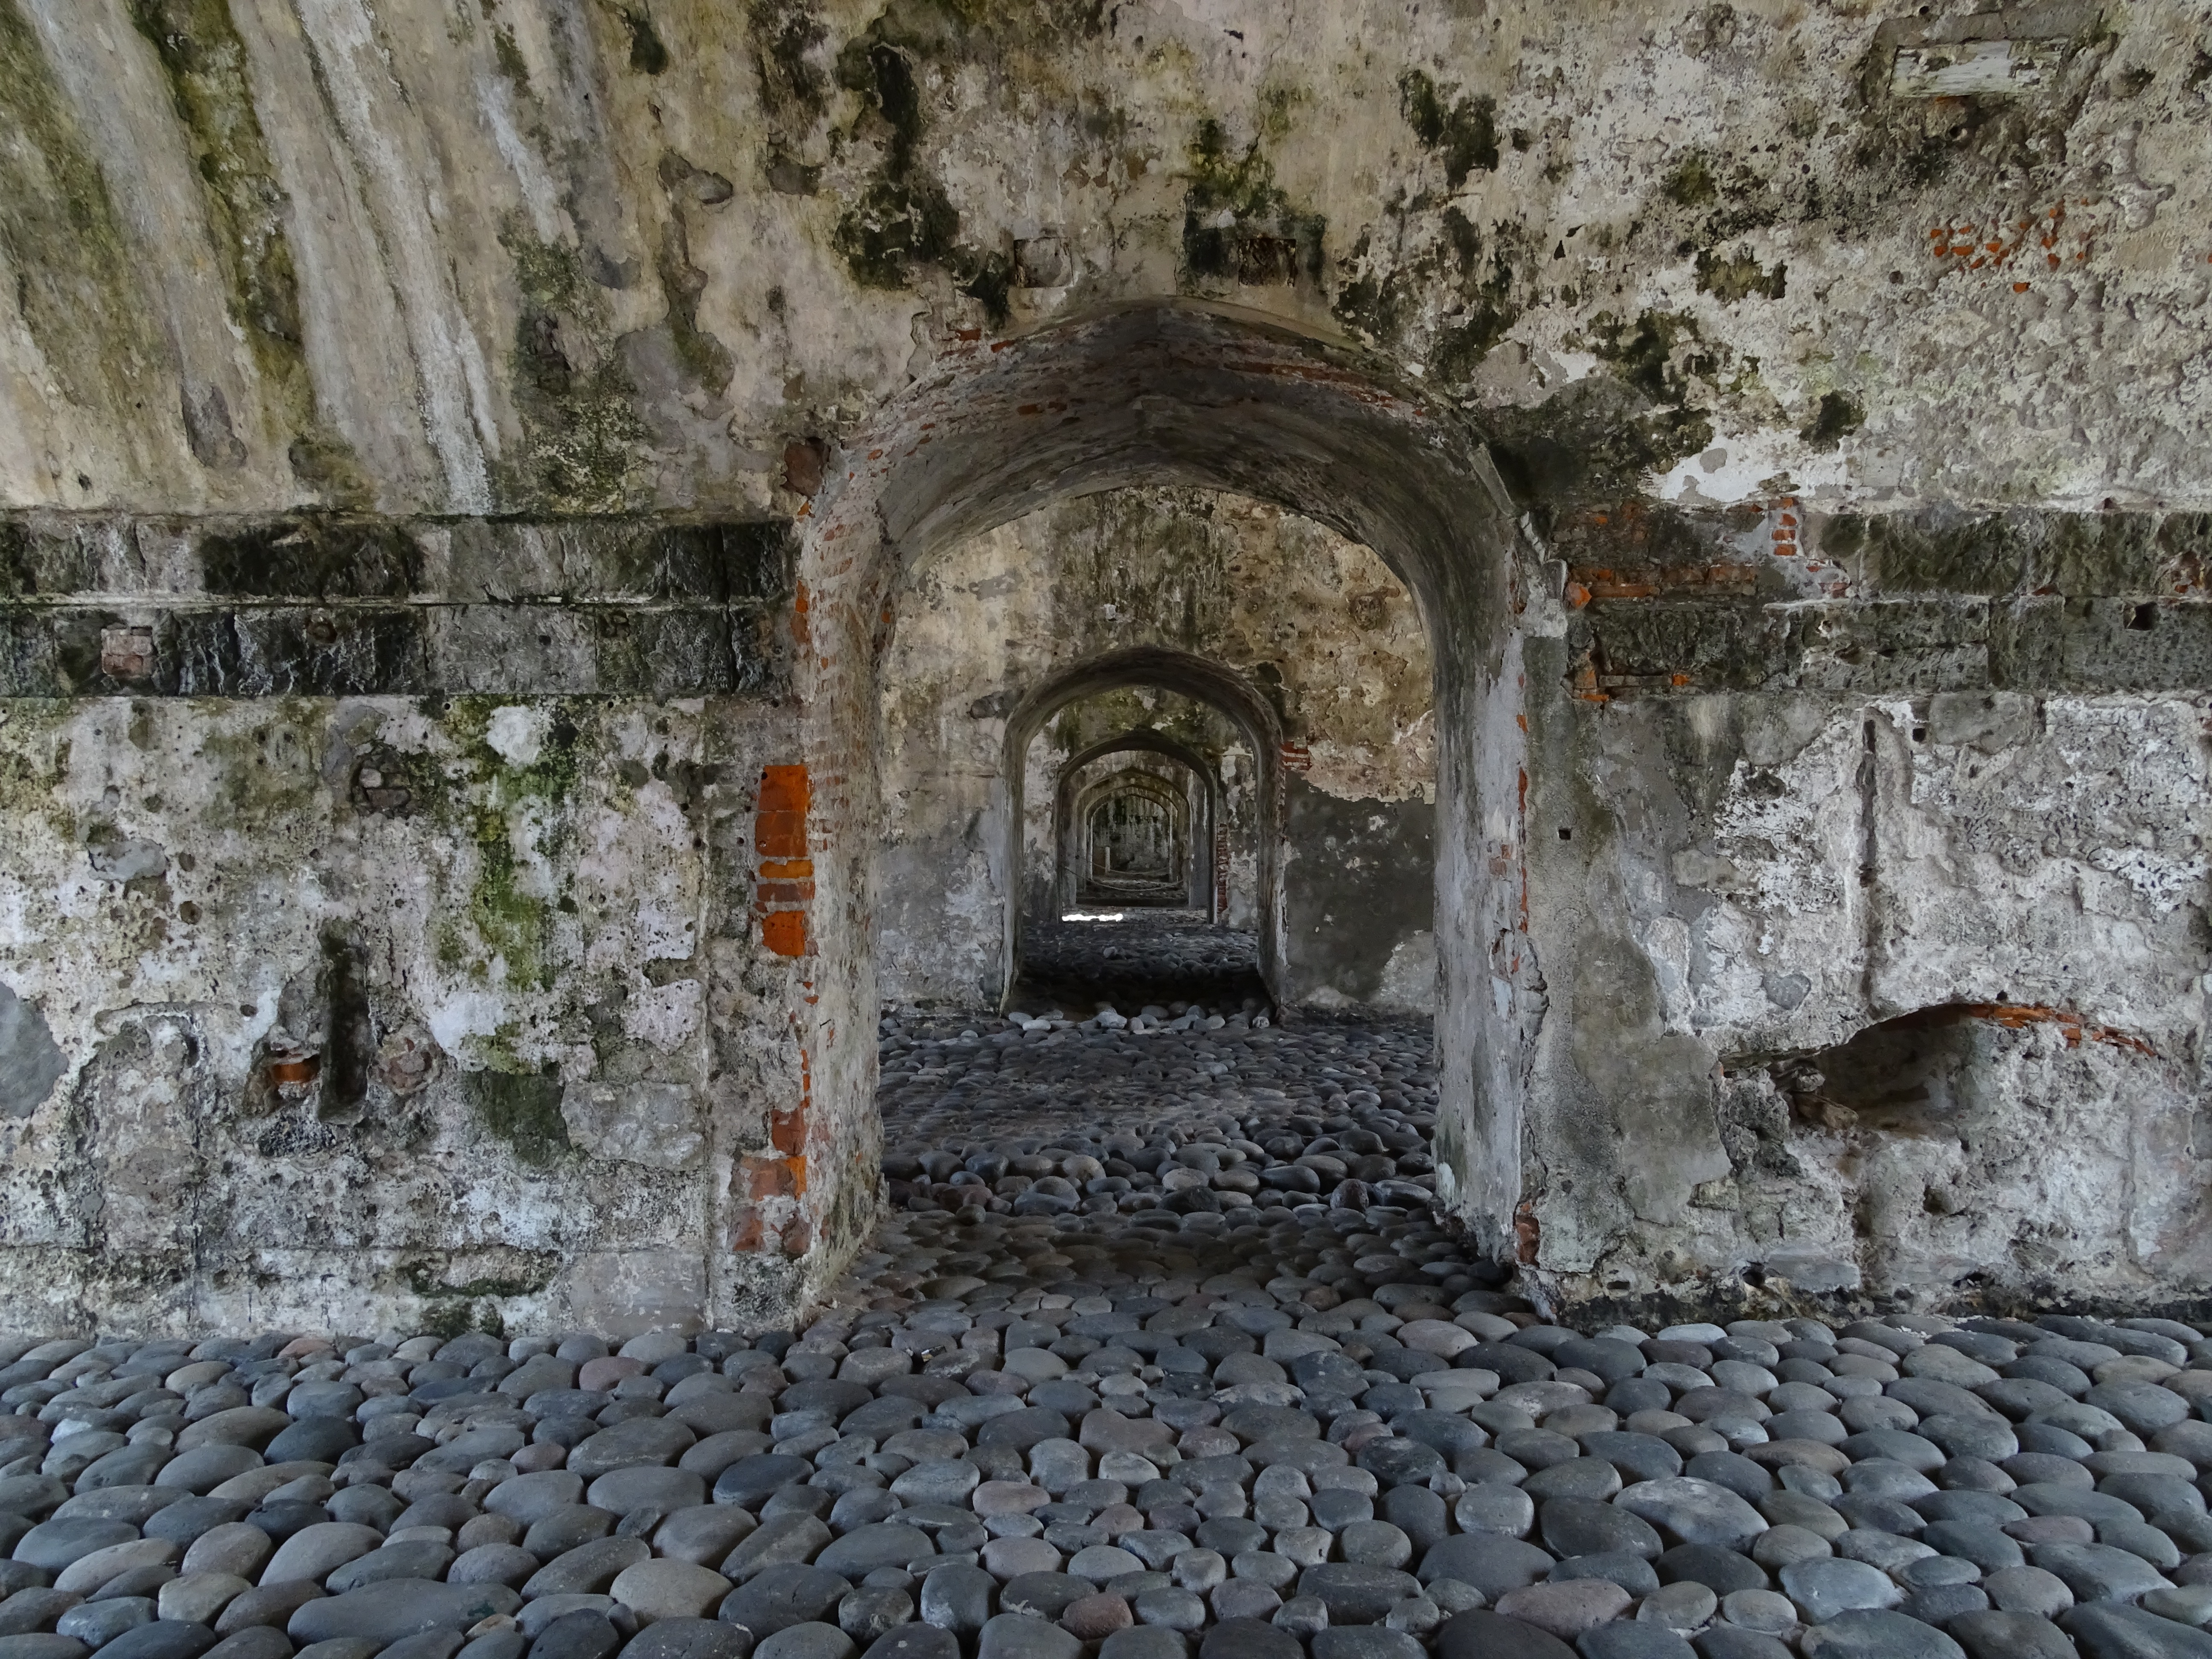
rock, texture, building, wall, stone, tunnel, arch, army, tower, chapel, marina, port, fortification, place of worship, fortress, temple, mexico, ruins, arches, monastery, walls, springs, history, anchors, arc, jail, empedrado, input, headquarters, sequence, veracruz, pirates, arsenal, reefs, customs, gulf of mexico, invasion, san juan de ulua, coral walls, new spain, corsairs, battles, spanish armada, francis drake, c rdoba mulatta, ancient history